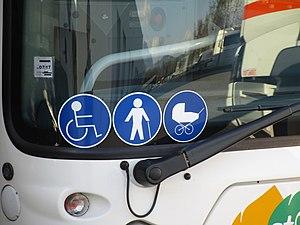
Les symboles d’accessibilité sur le Heuliez GX 137 n°4113 du STAC.
Un autobus est un véhicule de transport routier de voyageurs en milieux urbain/périurbain et suburbain. C'est l'un des principaux types de véhicules employé dans les transports en commun.
Cœur de Maurienne Arvan Bus est un réseau de transport en commun d’autobus desservant 7 des 16 communes de la communauté de communes Cœur de Maurienne Arvan à l’aide d’un réseau de 7 lignes et d’un service de transport à la demande.
Sète Agglopôle Mobilité est un réseau français de transport en commun, organisé par Sète Agglopôle Méditerranée depuis janvier 2007, initialement sous le nom de Totem puis Thau Agglo Transport de 2010 à 2018. Exploité par Keolis jusqu'en décembre 2008, le réseau voit sa gestion ensuite transférée à la Corporation française des transports, filiale du groupe Vectalia, entre janvier 2009 et septembre 2015. Depuis cette date, il est géré par la société CarPostal Bassin de Thau, filiale de la société CarPostal France, dans le cadre d’une DSP de sept ans.
Synchro Bus, anciennement Stac, est une marque déposée appartenant à la communauté d’agglomération du Grand Chambéry, qui désigne sous ce nom son service de transport en commun. Ce dernier dessert les 38 communes de Grand Chambéry ainsi que les communes du Bourget-du-Lac et de Voglans, rattachées à la communauté d’agglomération Grand Lac, à l'aide d'un réseau composé de 19 lignes régulières, d’un service de transport à la demande et de transport scolaire, et d’une ligne de vélotaxis, appelée Vélobulle, reliant les quatre arrêts de correspondance situés dans le centre-ville de Chambéry.
Belle Savoie Express est le nom commercial du réseau interurbain du département de la Savoie, en région Auvergne-Rhône-Alpes. Ce dernier dessert la plupart des communes du département ainsi que les communes d’Aoste et de Pontcharra, situées en Isère, à l’aide d’un réseau composé de 7 lignes régulières et de 34 lignes saisonnières ainsi que d’un service de transport à la demande.